Paul Cox (footballer)

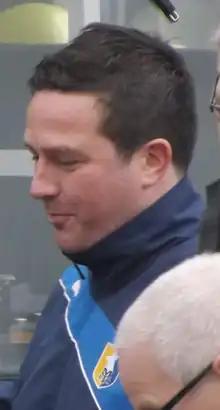
Cox as manager of Mansfield Town in 2013

Paul Richard Cox (born 6 January 1972) is an English football manager who was previously a professional footballer. Cox was most recently manager of National League North club Boston United.